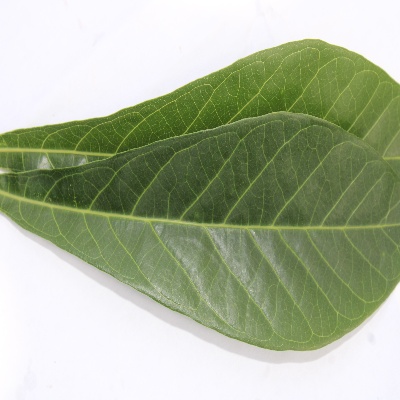
Crop: Cassava
Condition: healthy